Eilean Meadhonach

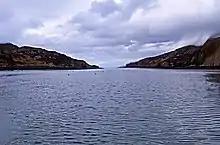
Crowlin Harbour

It is situated immediately to the west of Eilean Mòr, and to the north is Eilean Beag, both of which it is connected to at low tide. The total area is although Haswell-Smith also provides a figure of for the area. The larger figure may include Eilean Beag and the lower one Eilean Meadhonach alone at high tide.